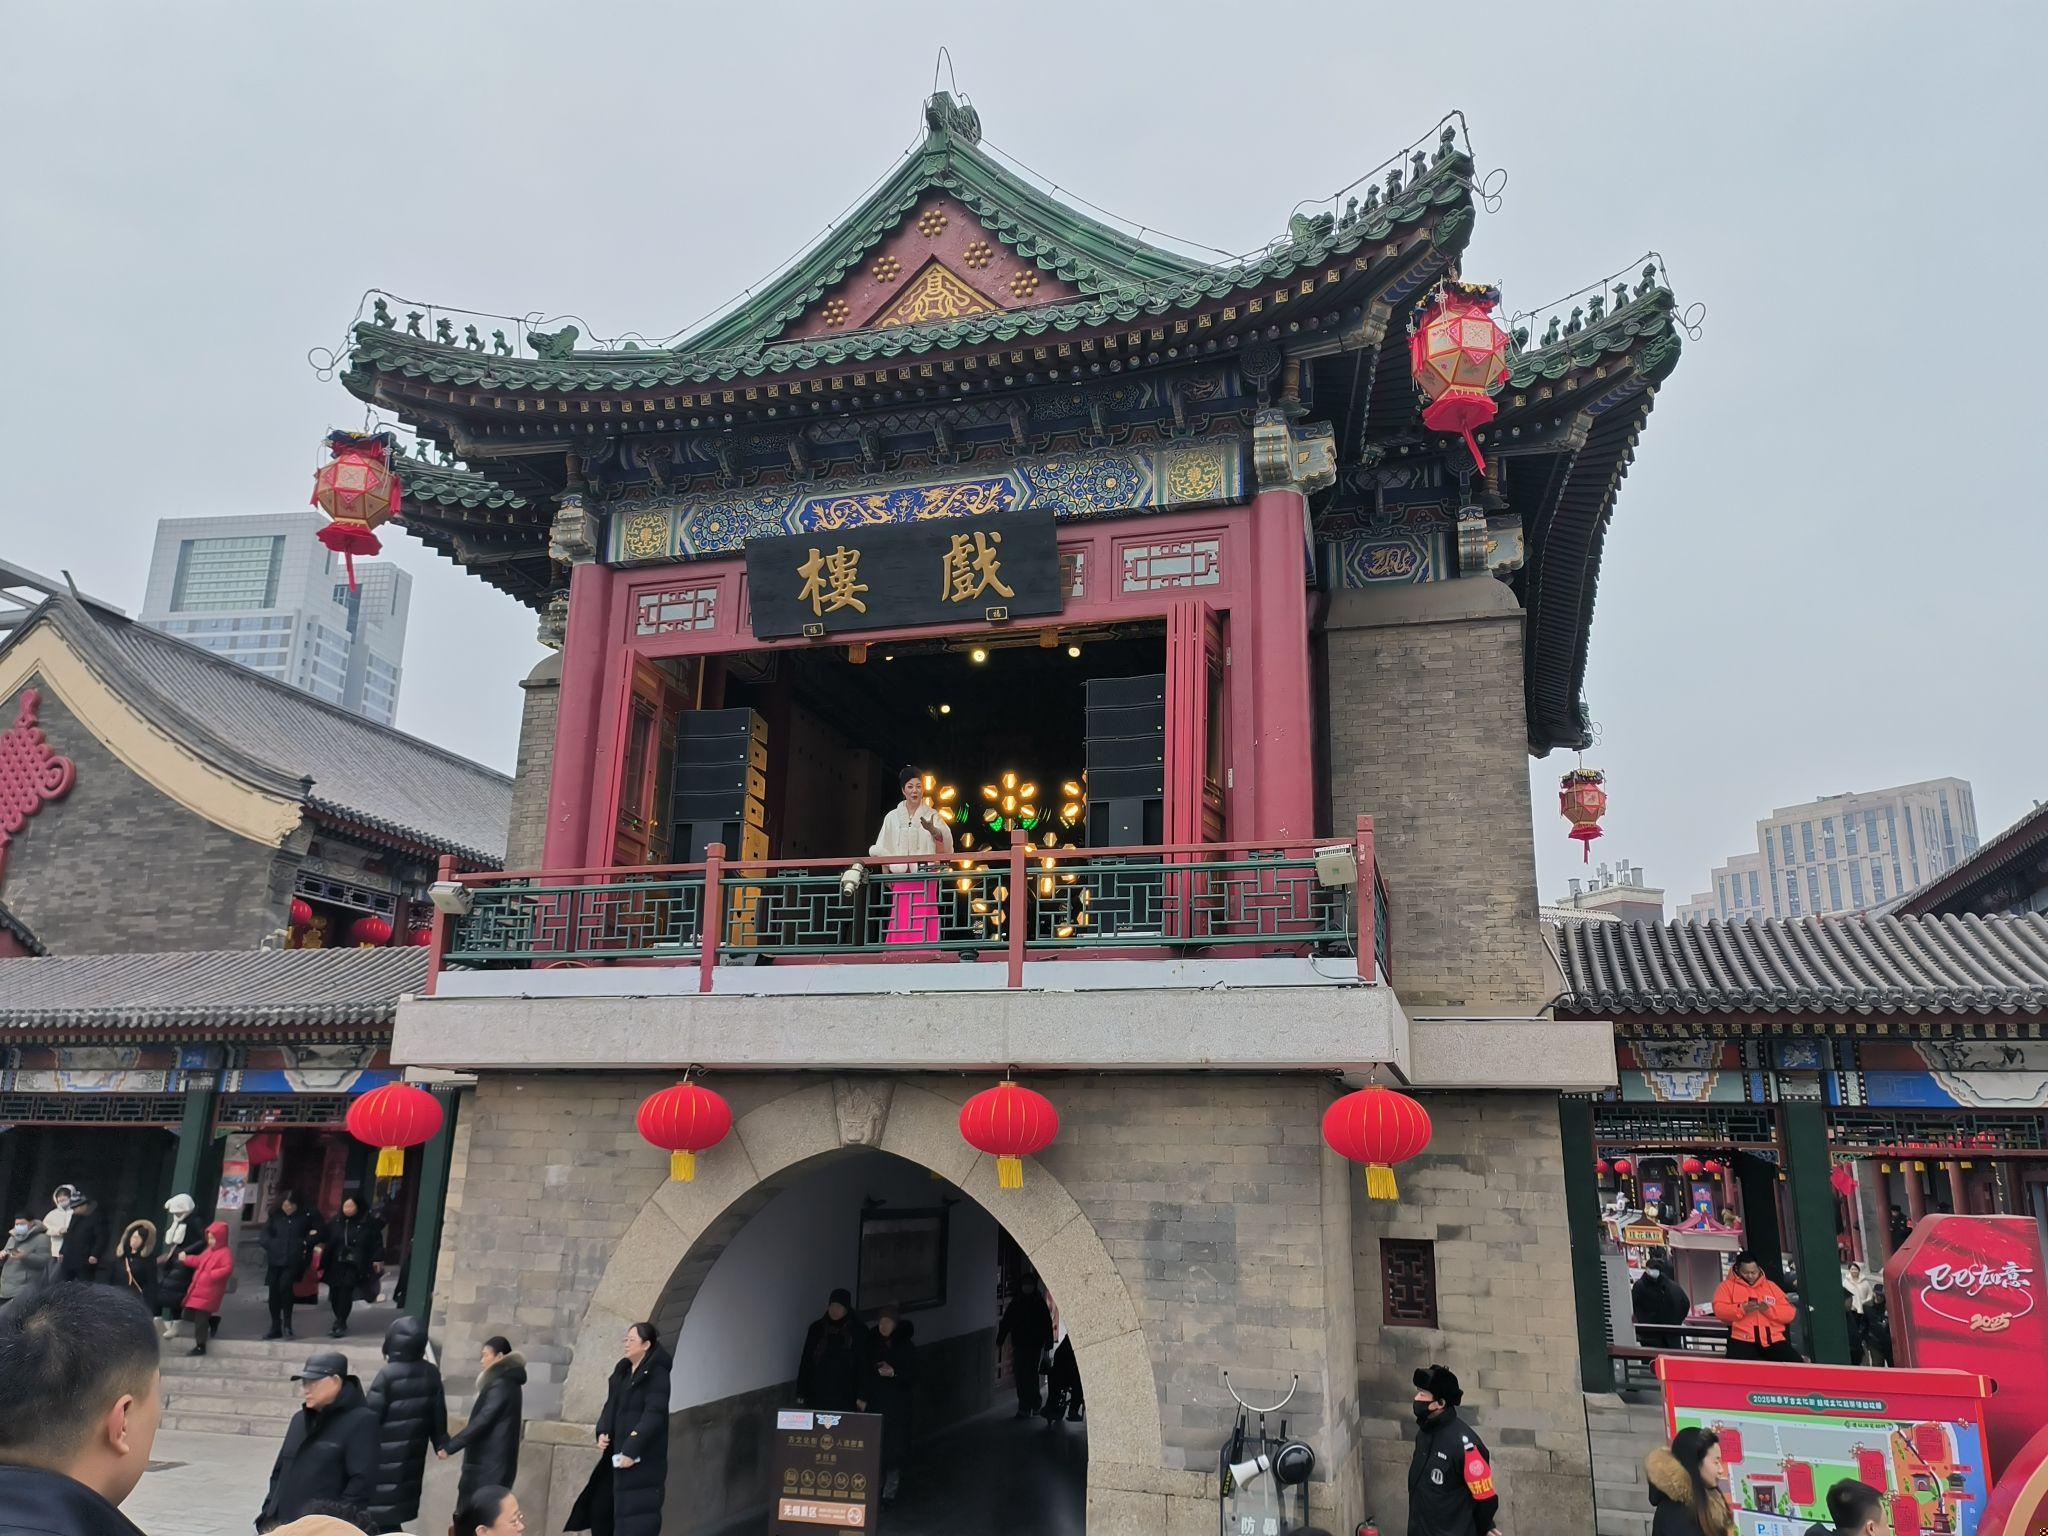
地标名称：戏楼
所在城市：天津市·南开区